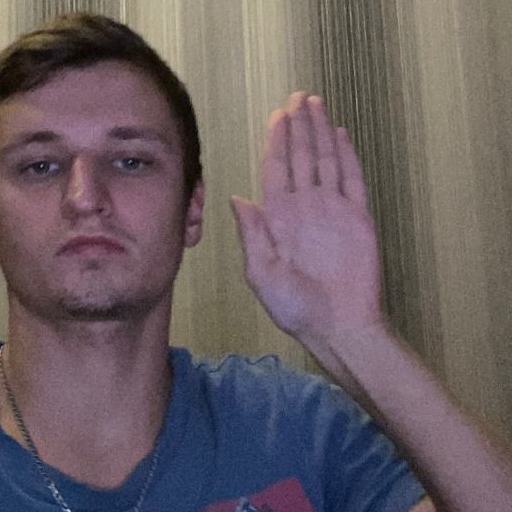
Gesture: stop